Rosalie Slaughter Morton

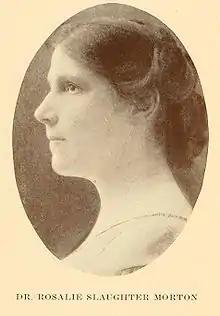
Portrait of Rosalie Slaughter Morton from "Leaders of the Twentieth Century" (1918) by Samuel and William Mendelson

In 1905, Slaughter married George Baxter Morton Jr., an attorney who had previously studied medicine, at St. Paul's Church, Lynchburg. The pair moved to New York, but in 1910, it was reported that they were living apart and she was filing for divorce. He died in 1912 of an aneurysm. After her husband's death, Morton was reportedly overcome with sadness; she later wrote "If my parents had been living, if we had had children, if there had been domestic duties, I would have found palliative comfort in them; but with [my husband's] going my domestic life was ... absolutely demolished". Morton never remarried after her husband's death.